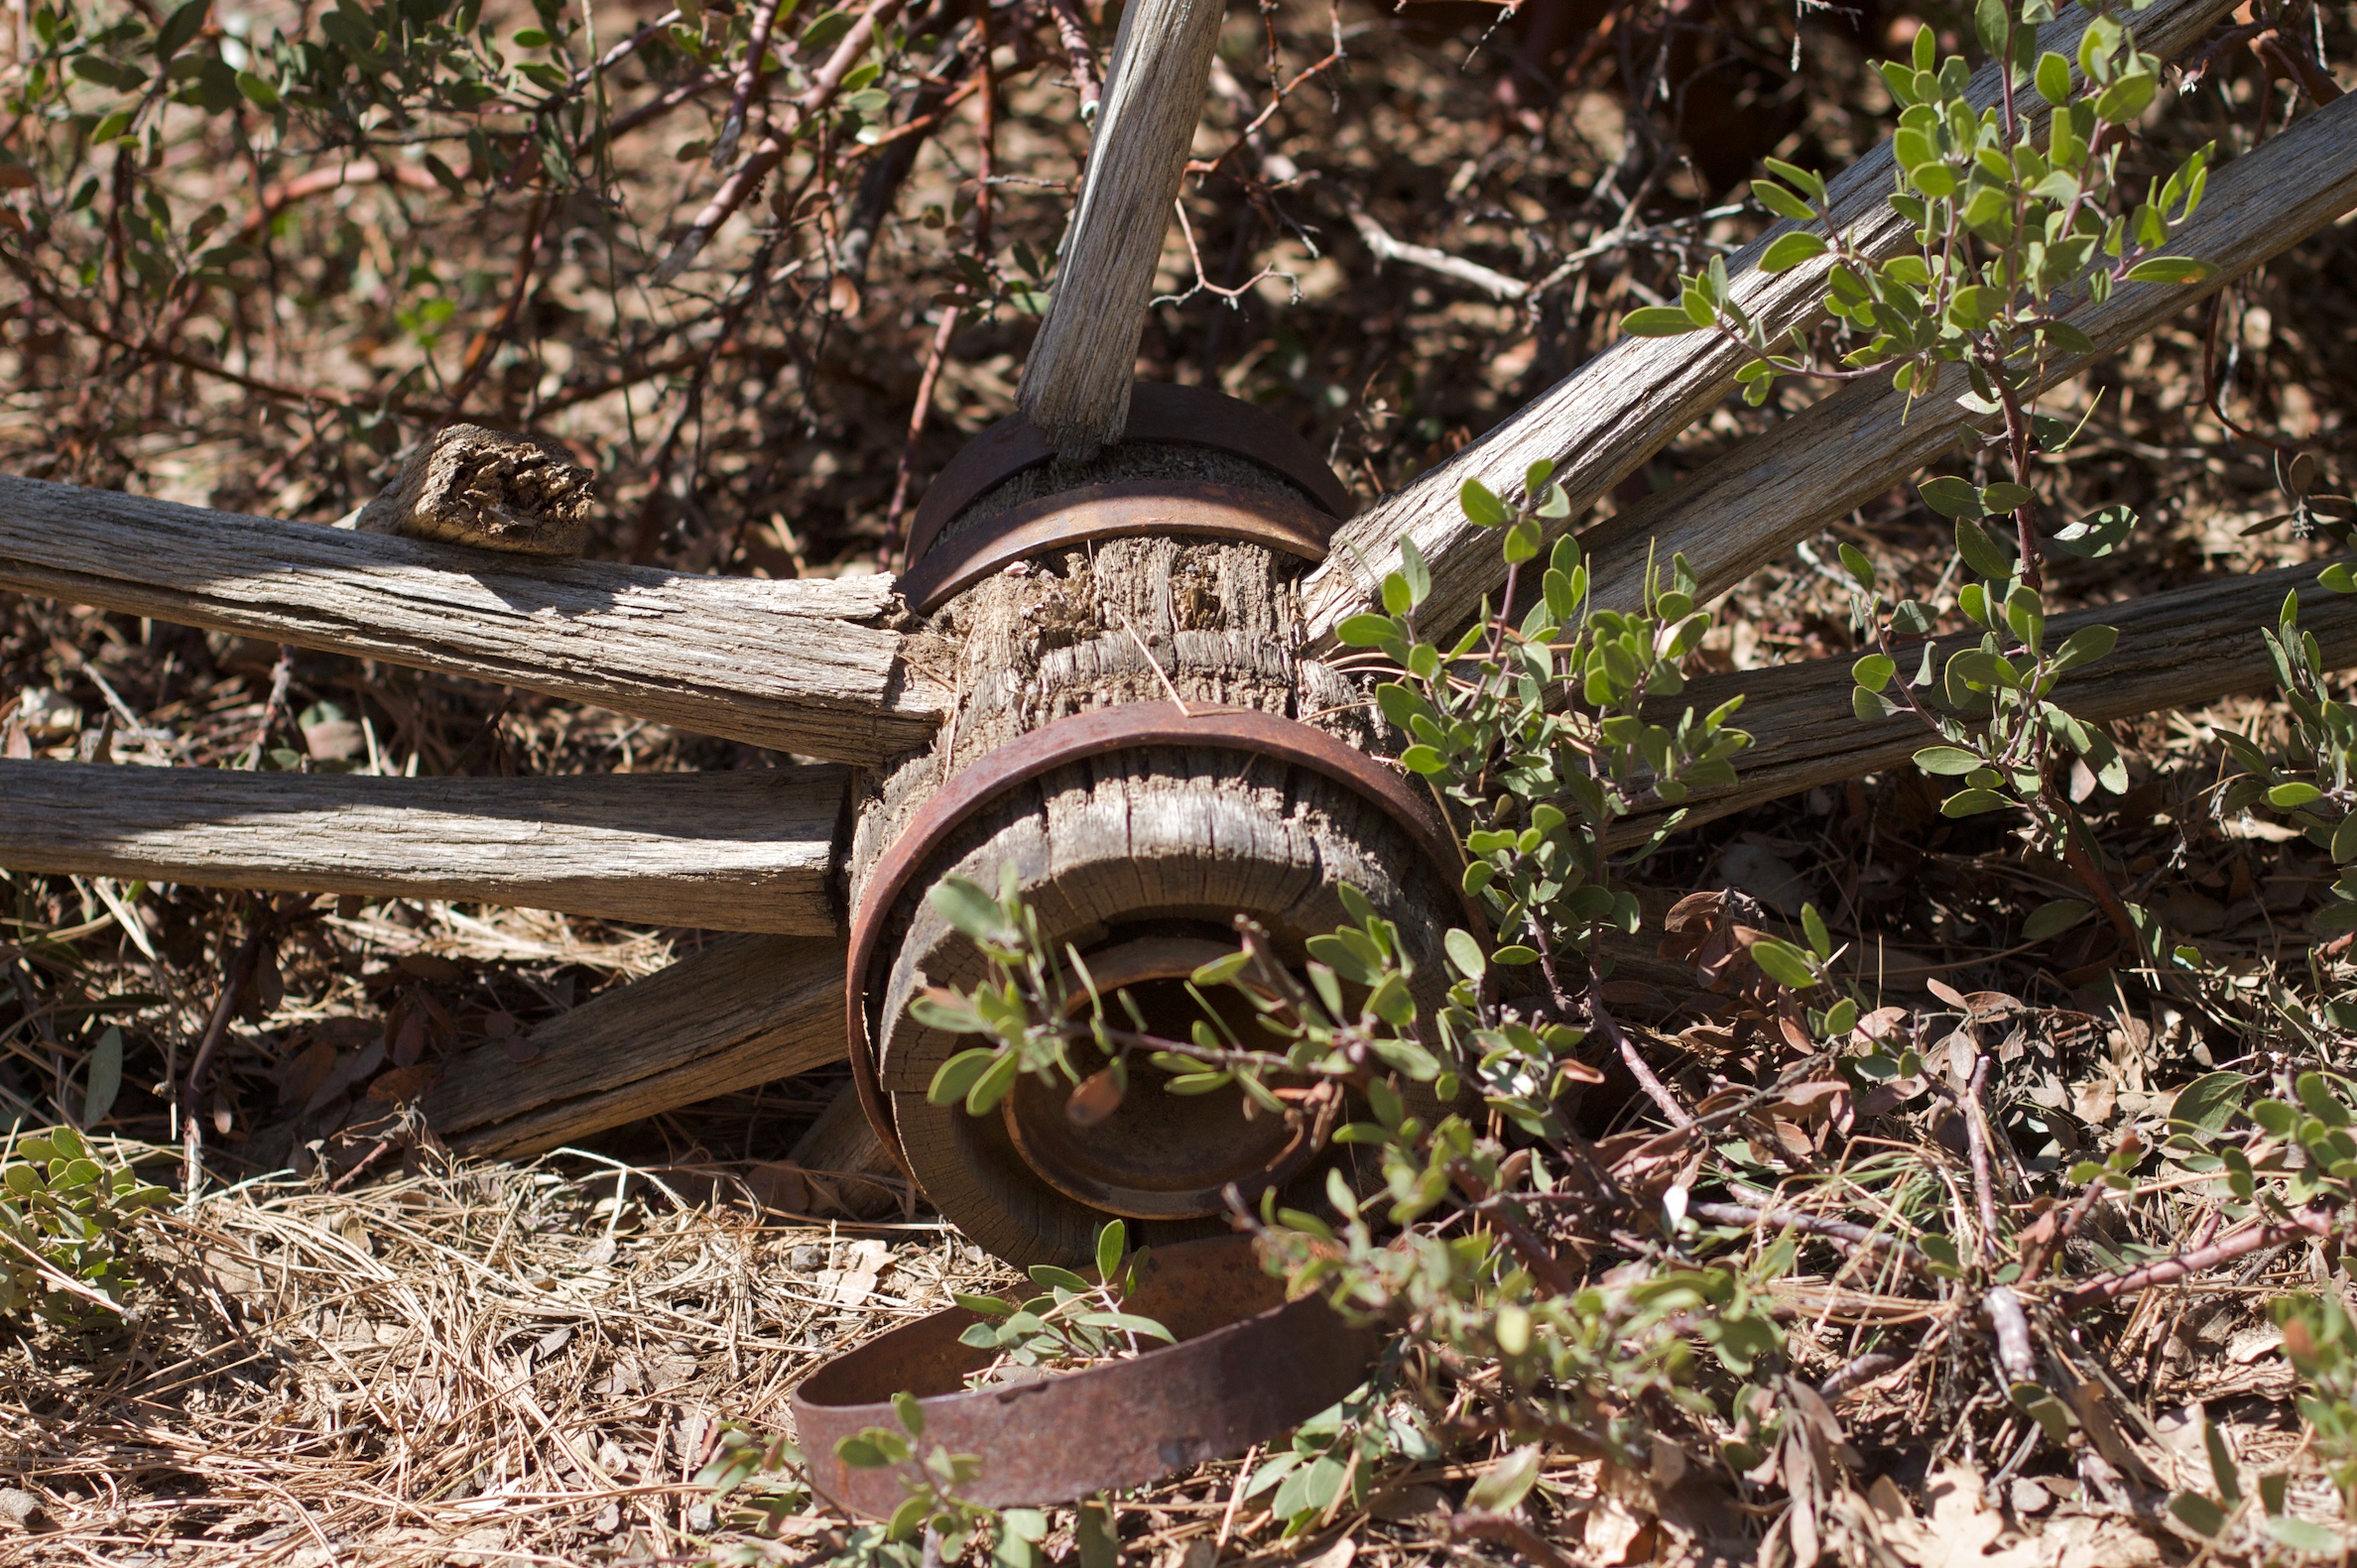
tree, nature, forest, grass, track, trail, leaf, flower, jungle, autumn, soil, garden, woodland, habitat, yard, dailyshoot, rural area